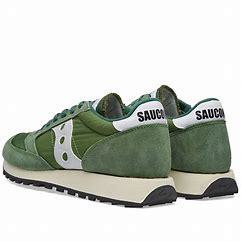
Brand: Saucony
Model: Jazz